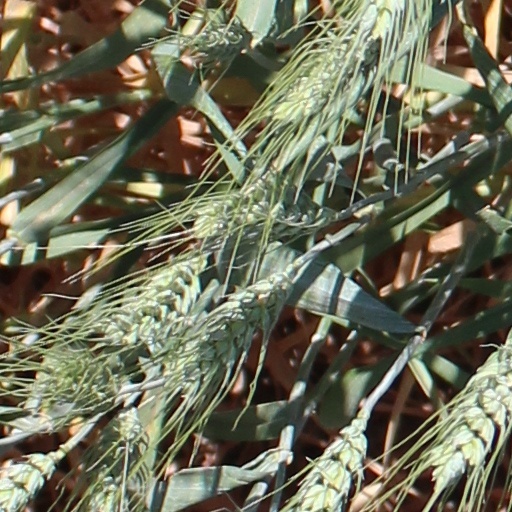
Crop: wheat